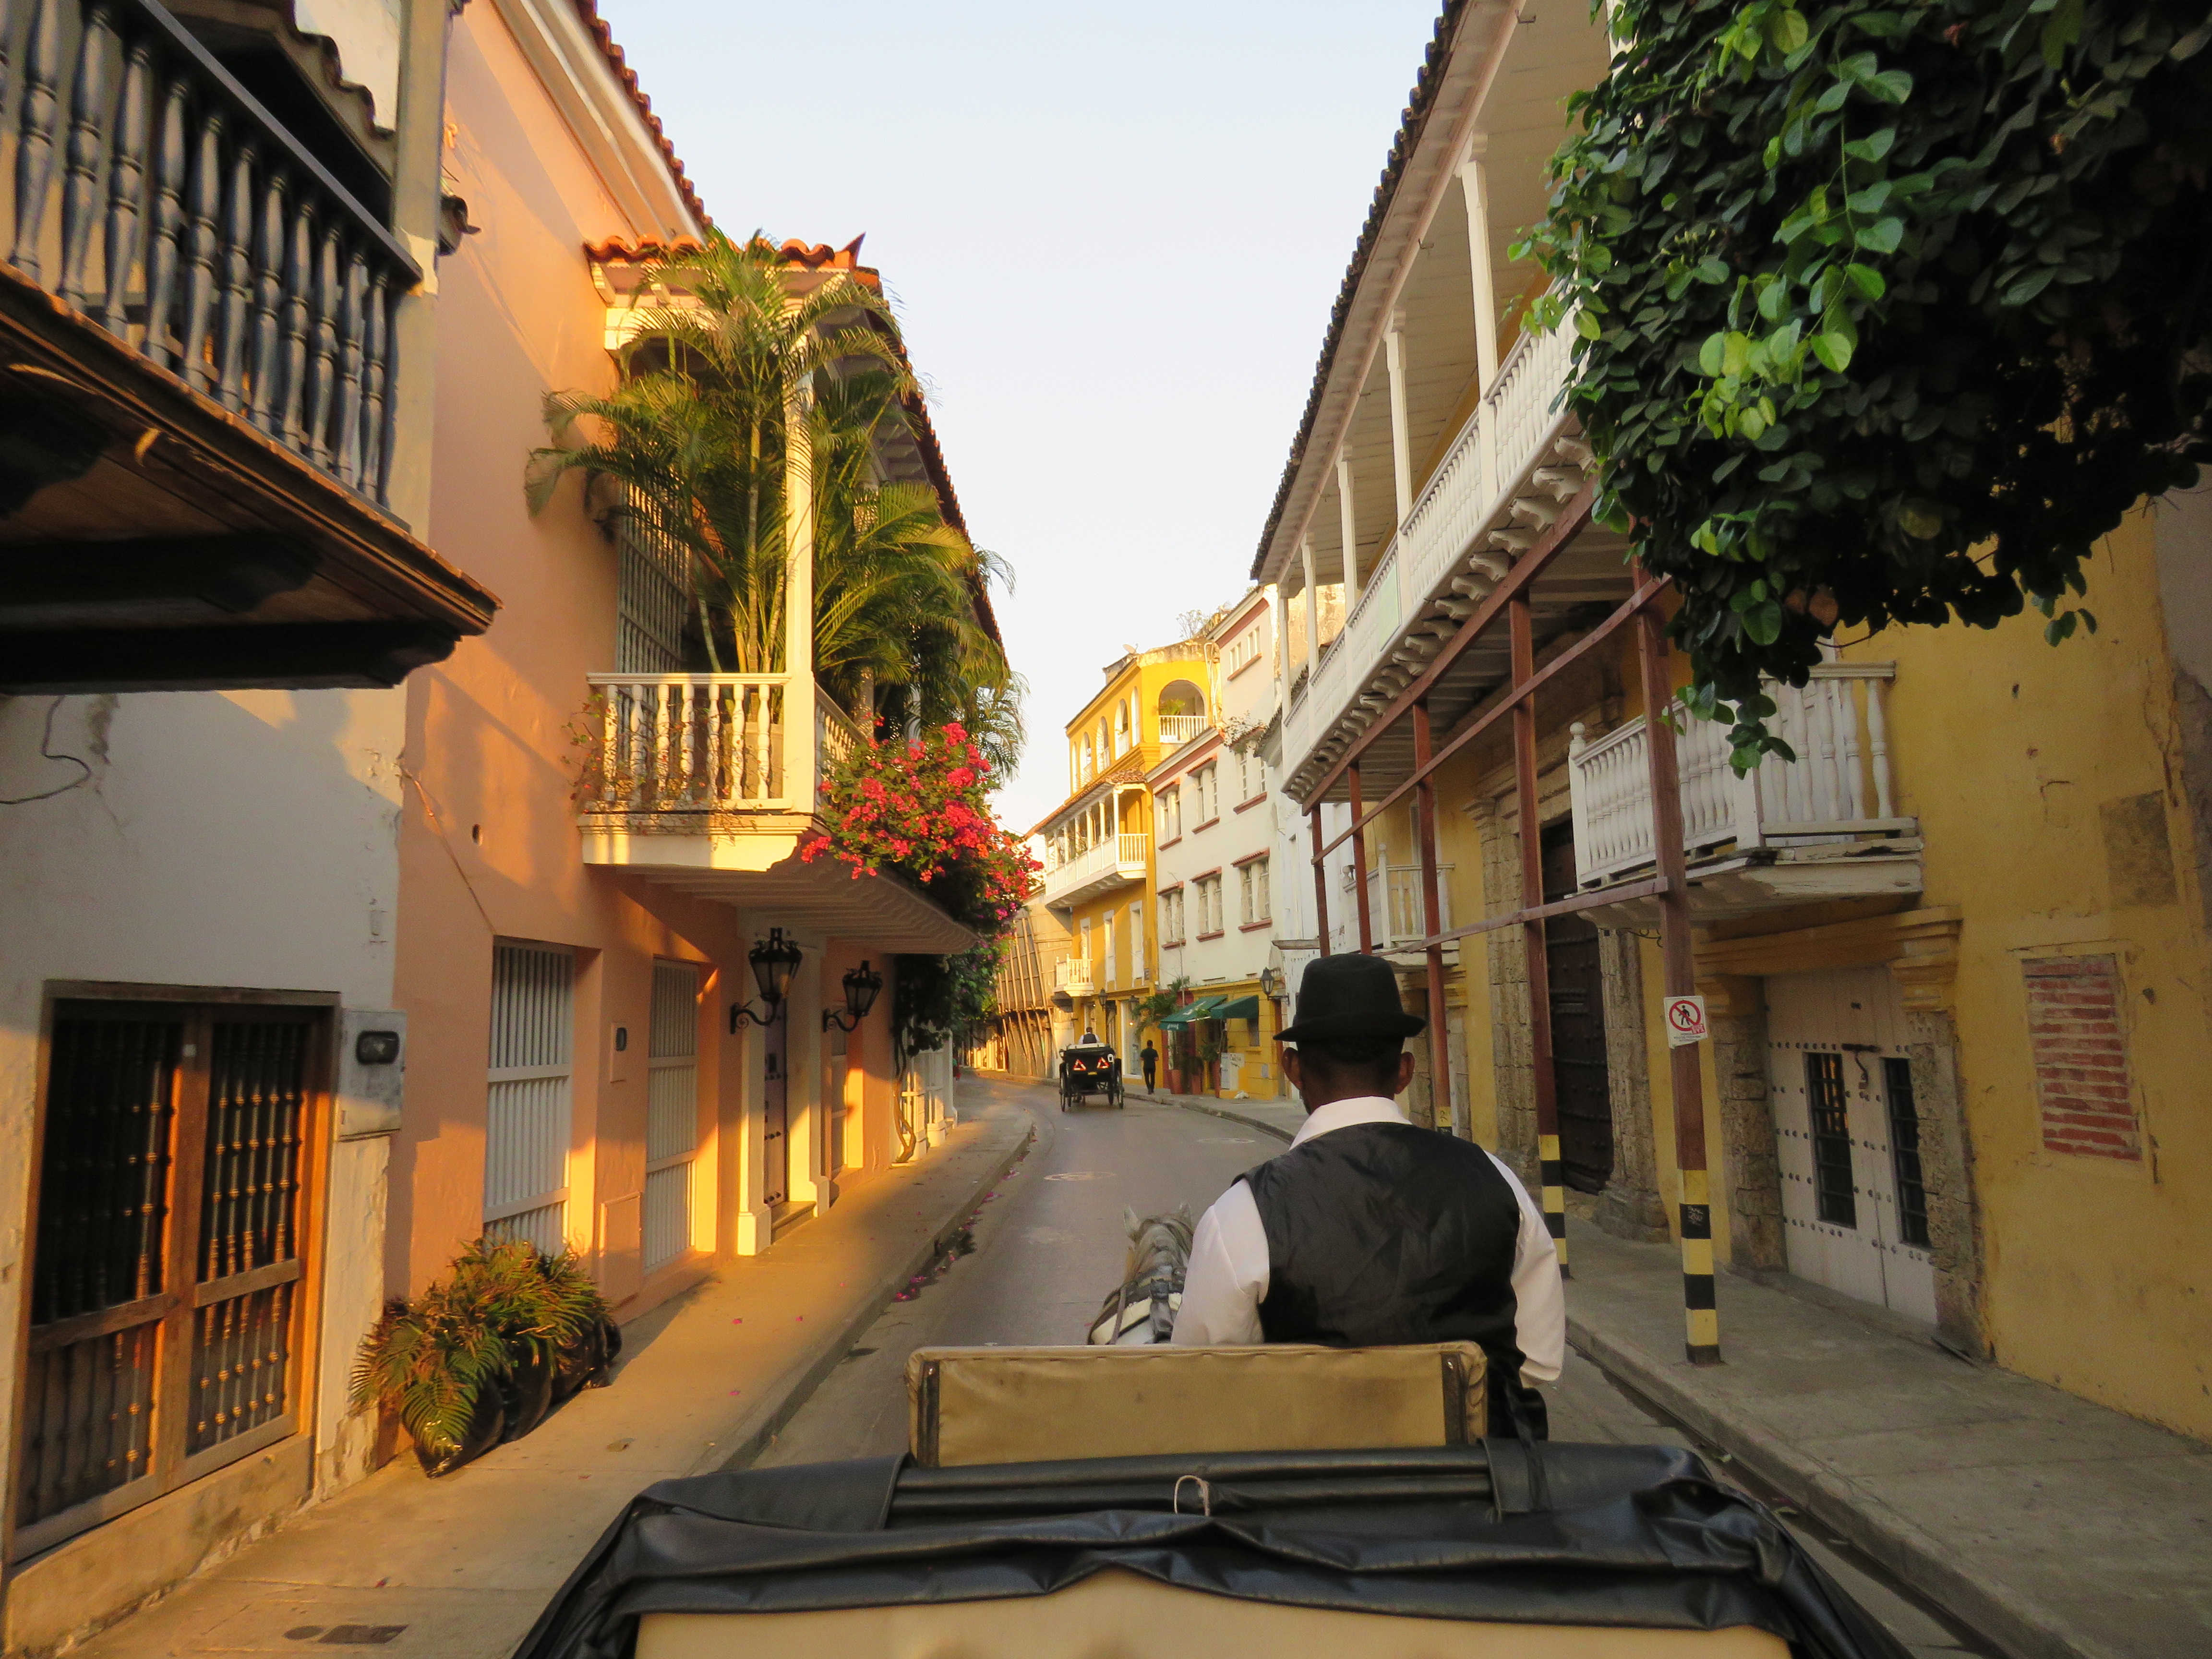
natural, neighbourhood, street, town, road, alley, building, infrastructure, architecture, balcony, city, travel, pedestrian, mixed use, facade, tourism